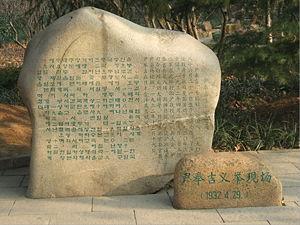
Yoon Bong-gil, né le 21 juin 1908 à Yesan en Corée et exécuté par la justice japonaise à l'âge de 24 ans le 19 décembre 1932 à Kanazawa au Japon, est un militant indépendantiste coréen, qui lutta contre la domination japonaise en Corée.
Le parc Lu Xun, anciennement parc Hongkou, est un parc municipal dans le district de Hongkou de Shanghai, en République populaire de Chine. Le parc se situe au 146 de la rue East Jiangwan, juste derrière le stade de Hongkou.
Après la victoire japonaise durant la Guerre de Shanghai, l'armée japonaise a décidé de profiter de l'anniversaire de l'empereur Hirohito le 29 avril 1932 pour célébrer cette victoire, la cérémonie a eu lieu dans le parc Hongkou à Shanghai.